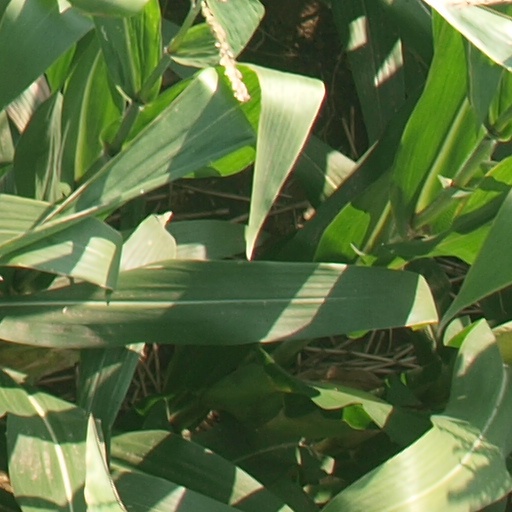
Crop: maize; corn